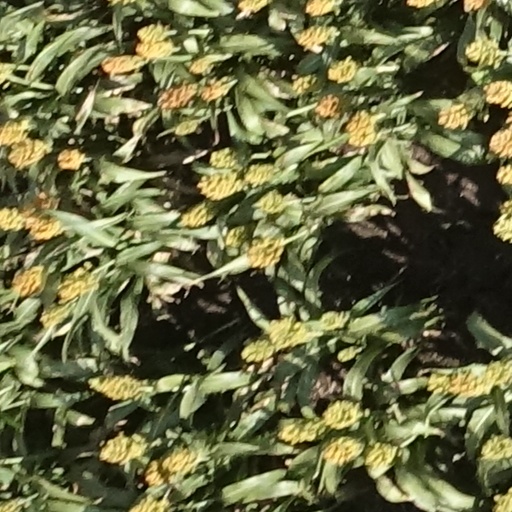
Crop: sorghum